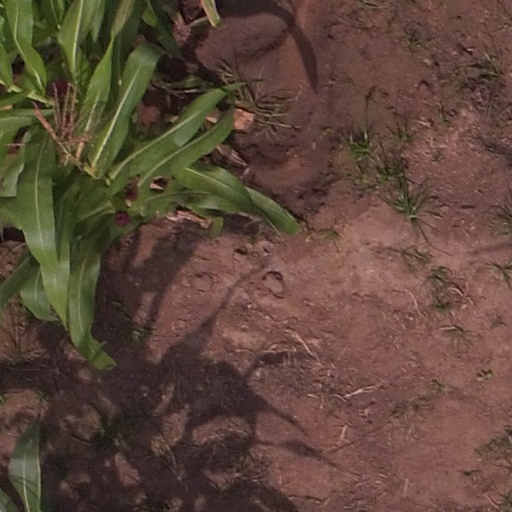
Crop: maize; corn